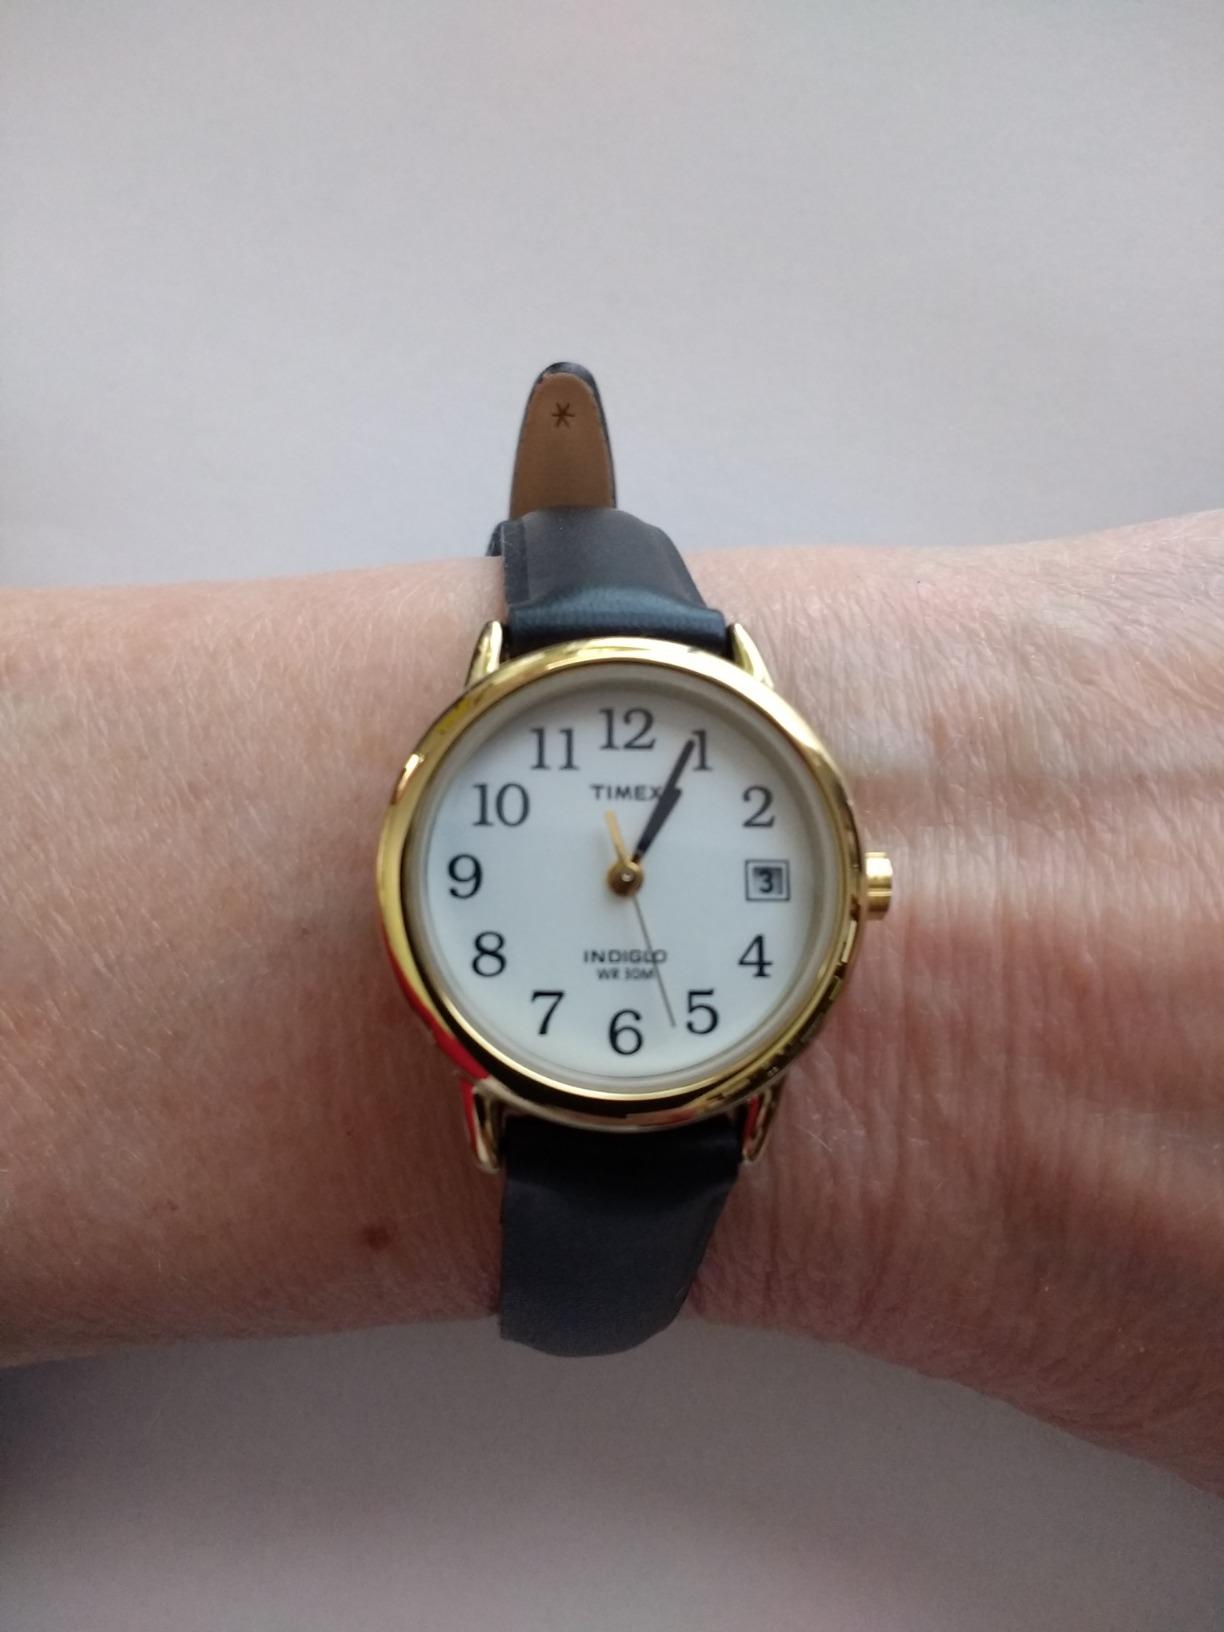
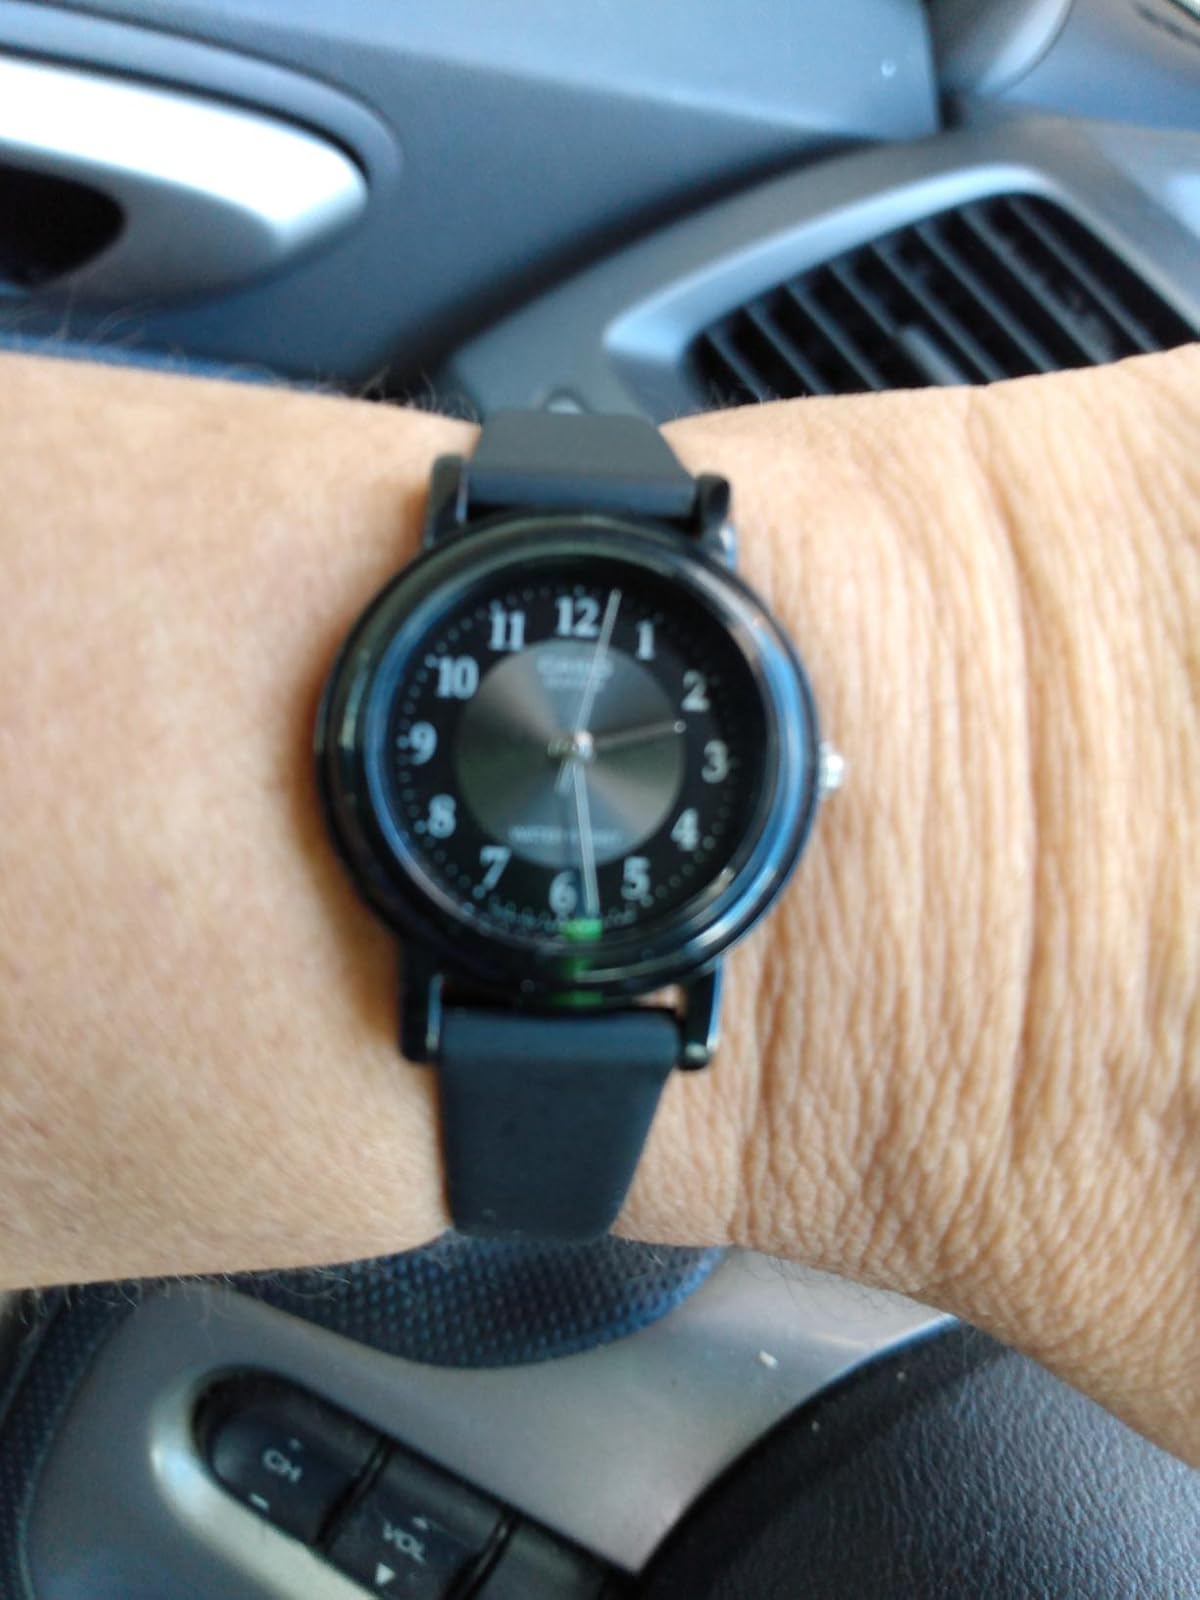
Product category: accessories_watch
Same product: no